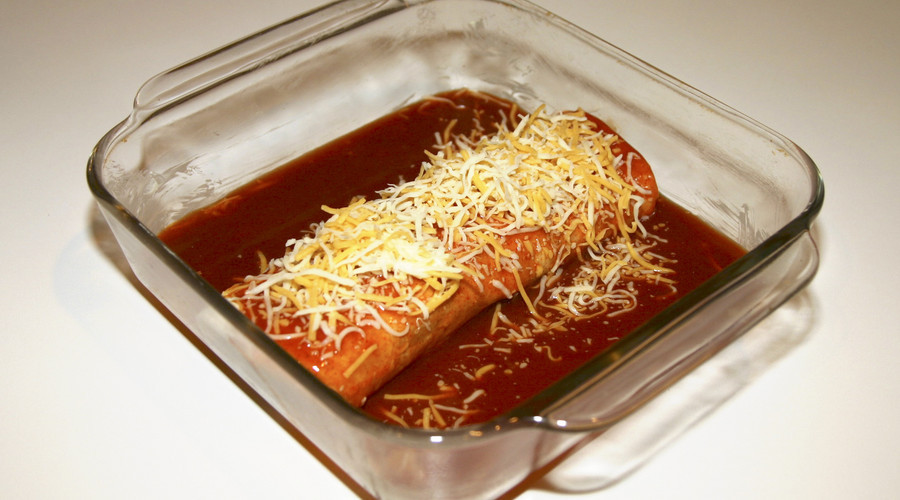
Label: trash